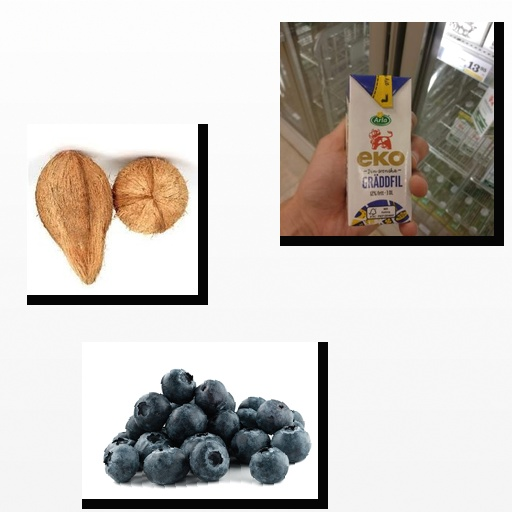
Food items: blueberry, coconut, sour_cream